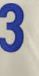
Number: 3